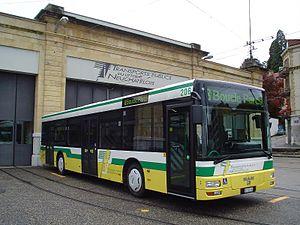
Les Transports publics du littoral neuchâtelois étaient une entreprise de transports publics de la région de Neuchâtel, exploitant notamment le Tramway de Neuchâtel et les Trolleybus de Neuchâtel.